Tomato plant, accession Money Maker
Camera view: horizontal (90 deg, fisheye); turntable rotation: 300 degrees
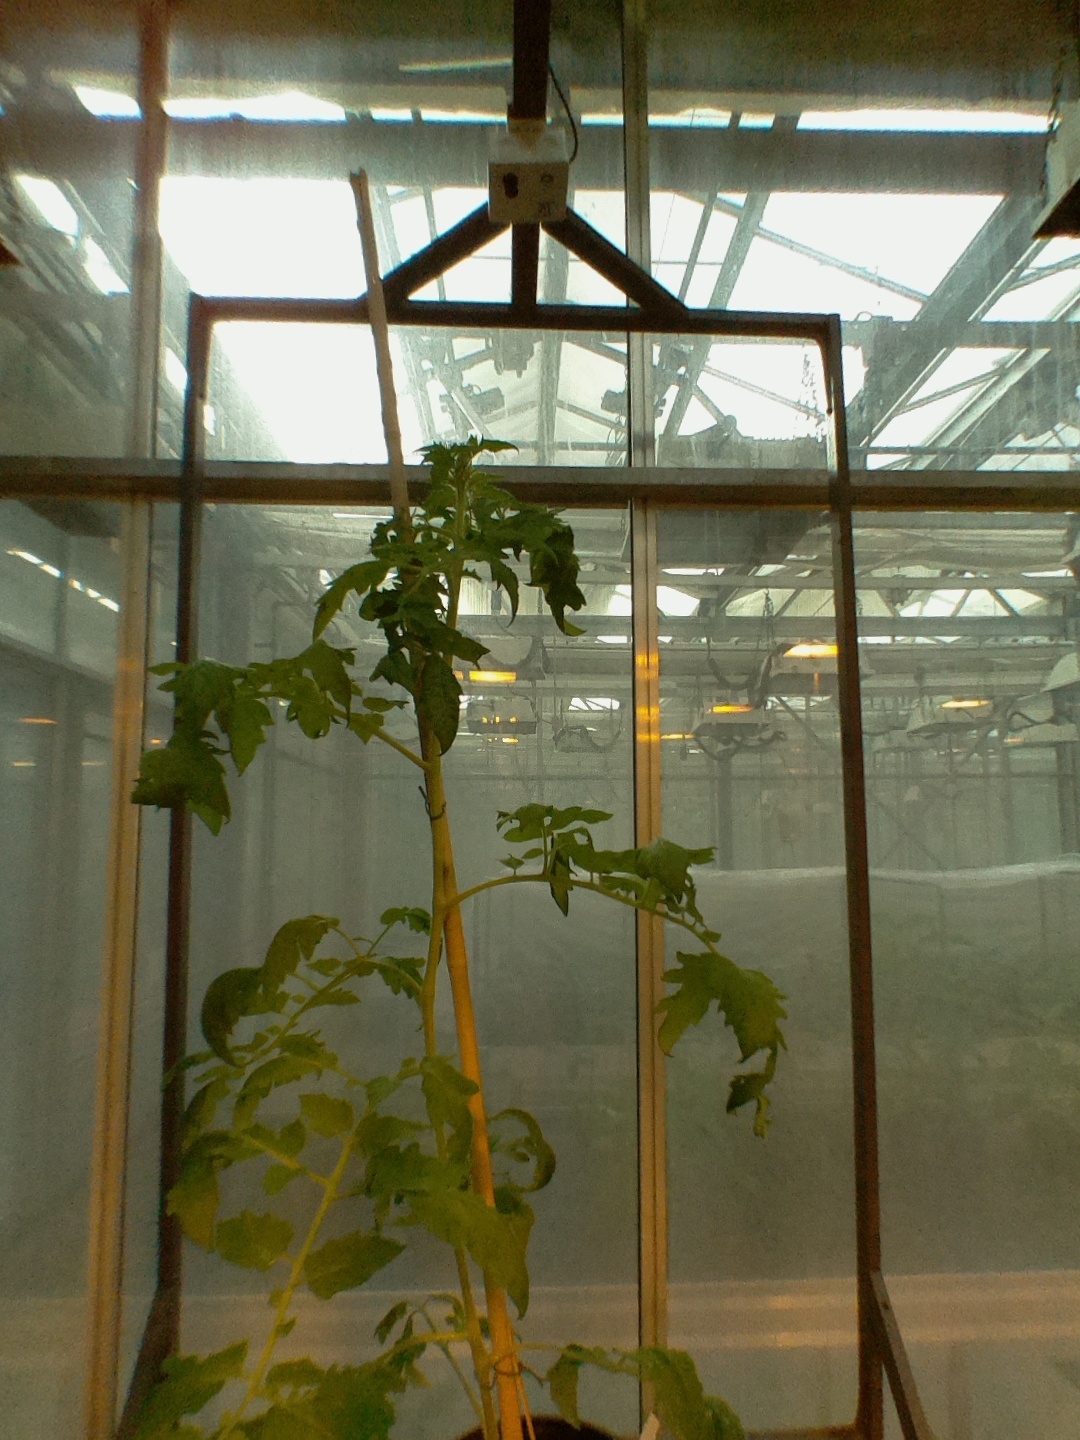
BBCH growth stage 20: First Side shoot start formed